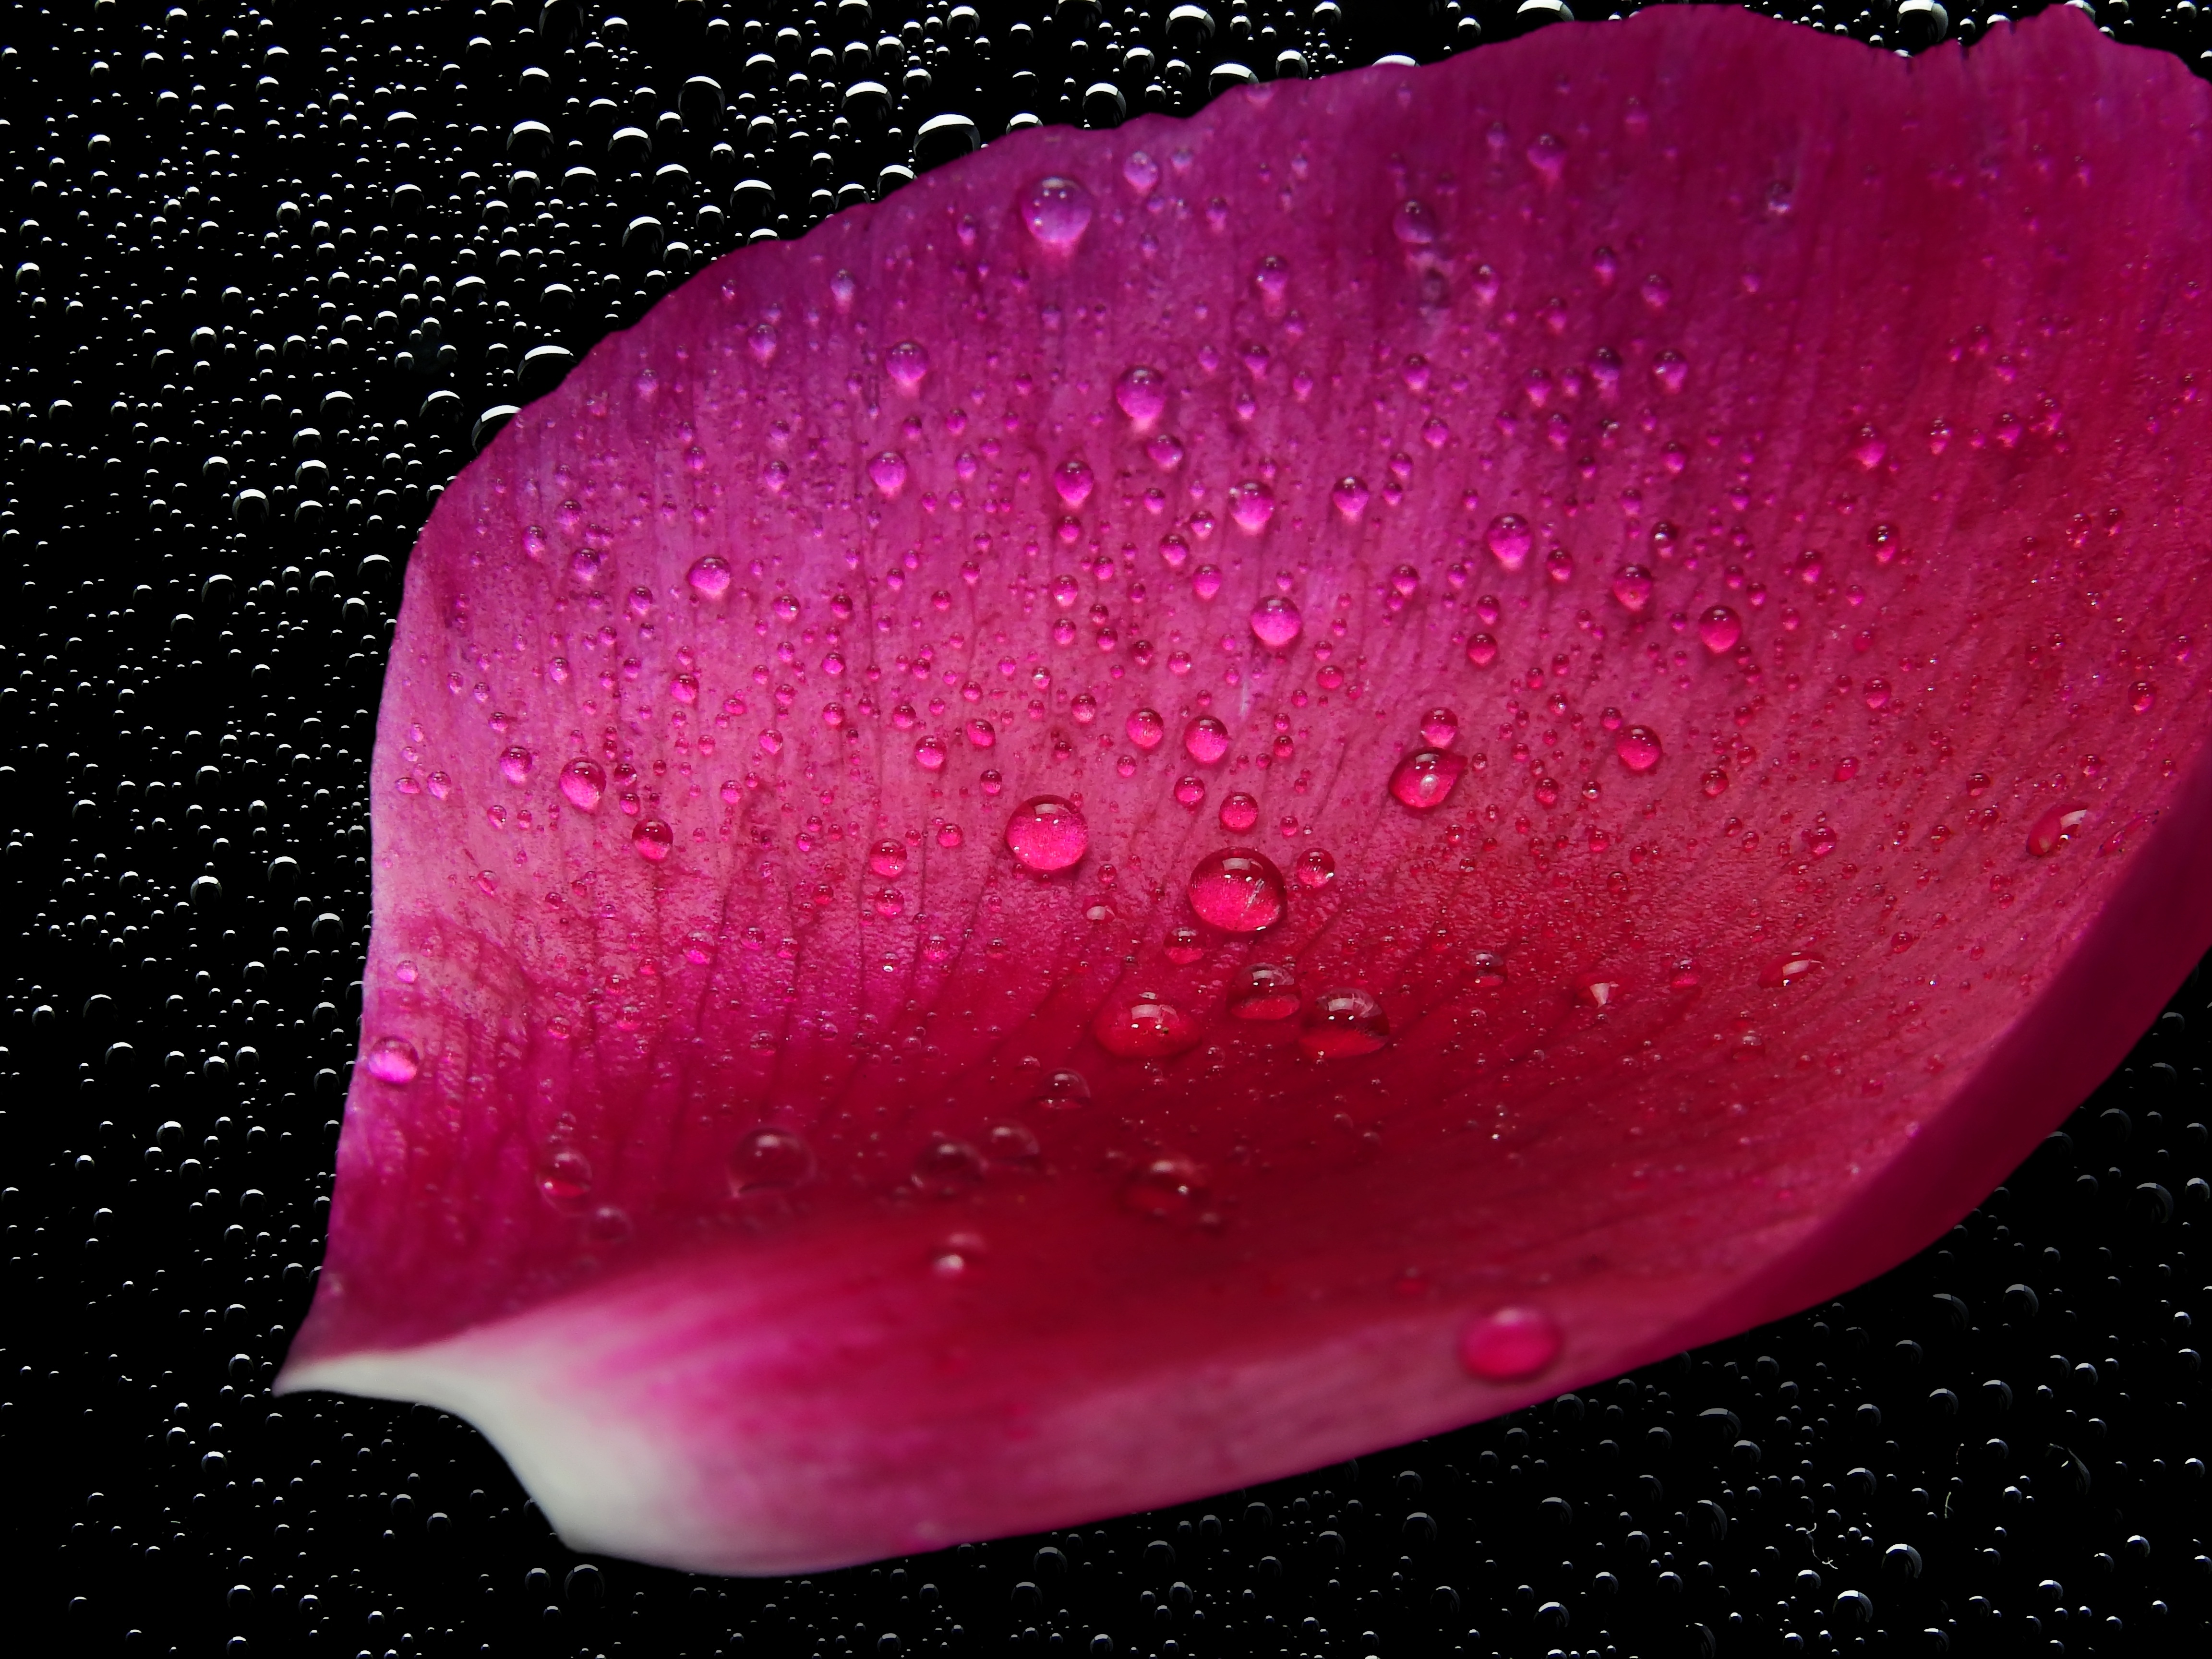
blossom, dew, plant, leaf, flower, purple, petal, bloom, wet, rose, red, color, pink, map, drip, close up, background image, background, postcard, organ, magenta, greeting card, drop of water, peony, macro photography, rosenblatt